Anthony Mosse

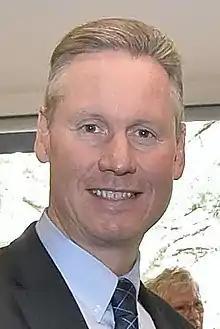
Mosse in 2017

Anthony Robin Le Clerc Mosse (born 29 October 1964 in Hong Kong) is a former New Zealand swimmer who competed at two Summer Olympic Games and three Commonwealth Games. He won one Olympic bronze medal, as well as two gold medals, one silver and one bronze at the Commonwealth Games.